Die güldne Sonne voll Freud und Wonne

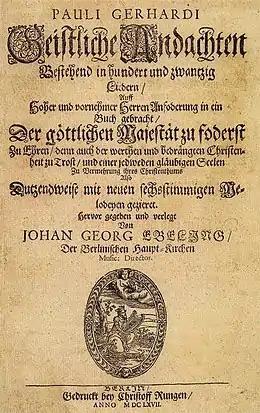
Title page of Ebeling's collection,m 1667

By then, the church musician at the Nikolaikirche was Johann Georg Ebeling who had succeeded Crüger when he died in 1662. In February 1666 Gerhardt had to step down as pastor of the Nikolaikirche. The same year, Ebeling started to publish hymns by Gerhardt hymns in a series called "Pauli Gerhardi Geistliche Andachten". The first three volumes were printed by Erasmus Rösner in Frankfurt an der Oder. "" was first published in the third volume of "Pauli Gerhardi Geistliche Andachten", with a four-part setting by Ebeling. It appeared under the header "Morgen-Segen" (Morning–blessing):